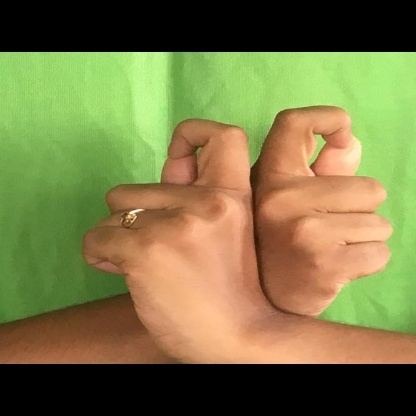
Mudra: Berunda